Over My Dead Body (2012 South Korean film)

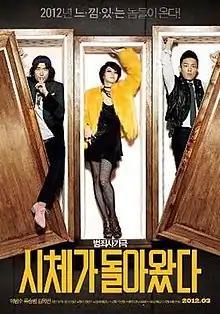
Promotional poster for "Over My Dead Body"

Over My Dead Body is a 2012 South Korean comic heist film, starring Lee Beom-soo, Ryoo Seung-bum and Kim Ok-vin. The plot centers on a biotech researcher, a woman whose father was murdered, and a man attempting to commit insurance fraud whose lives get tied up in the case of a stolen semiconductor chip and a missing corpse. Released on March 29, 2012, the film sold 985,178 tickets in total.